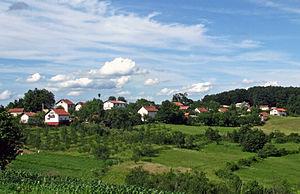
Ukrinica est un village de Bosnie-Herzégovine. Il est situé dans la municipalité de Teslić et dans la République serbe de Bosnie. Selon les premiers résultats du recensement bosnien de 2013, il compte 712 habitants.